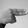
ASL letter: H